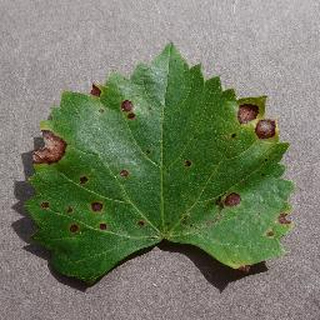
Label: grape_black_rot